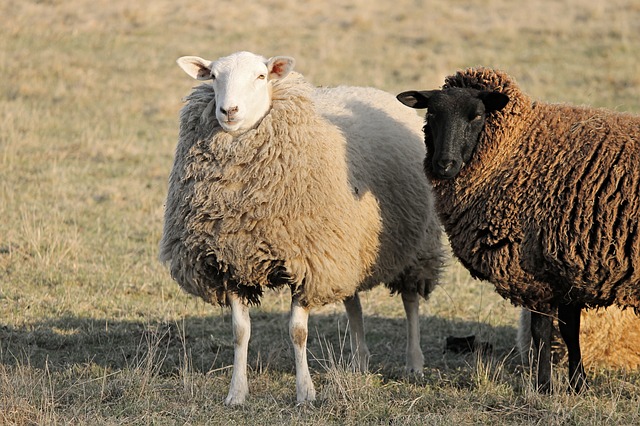
Label: sheep